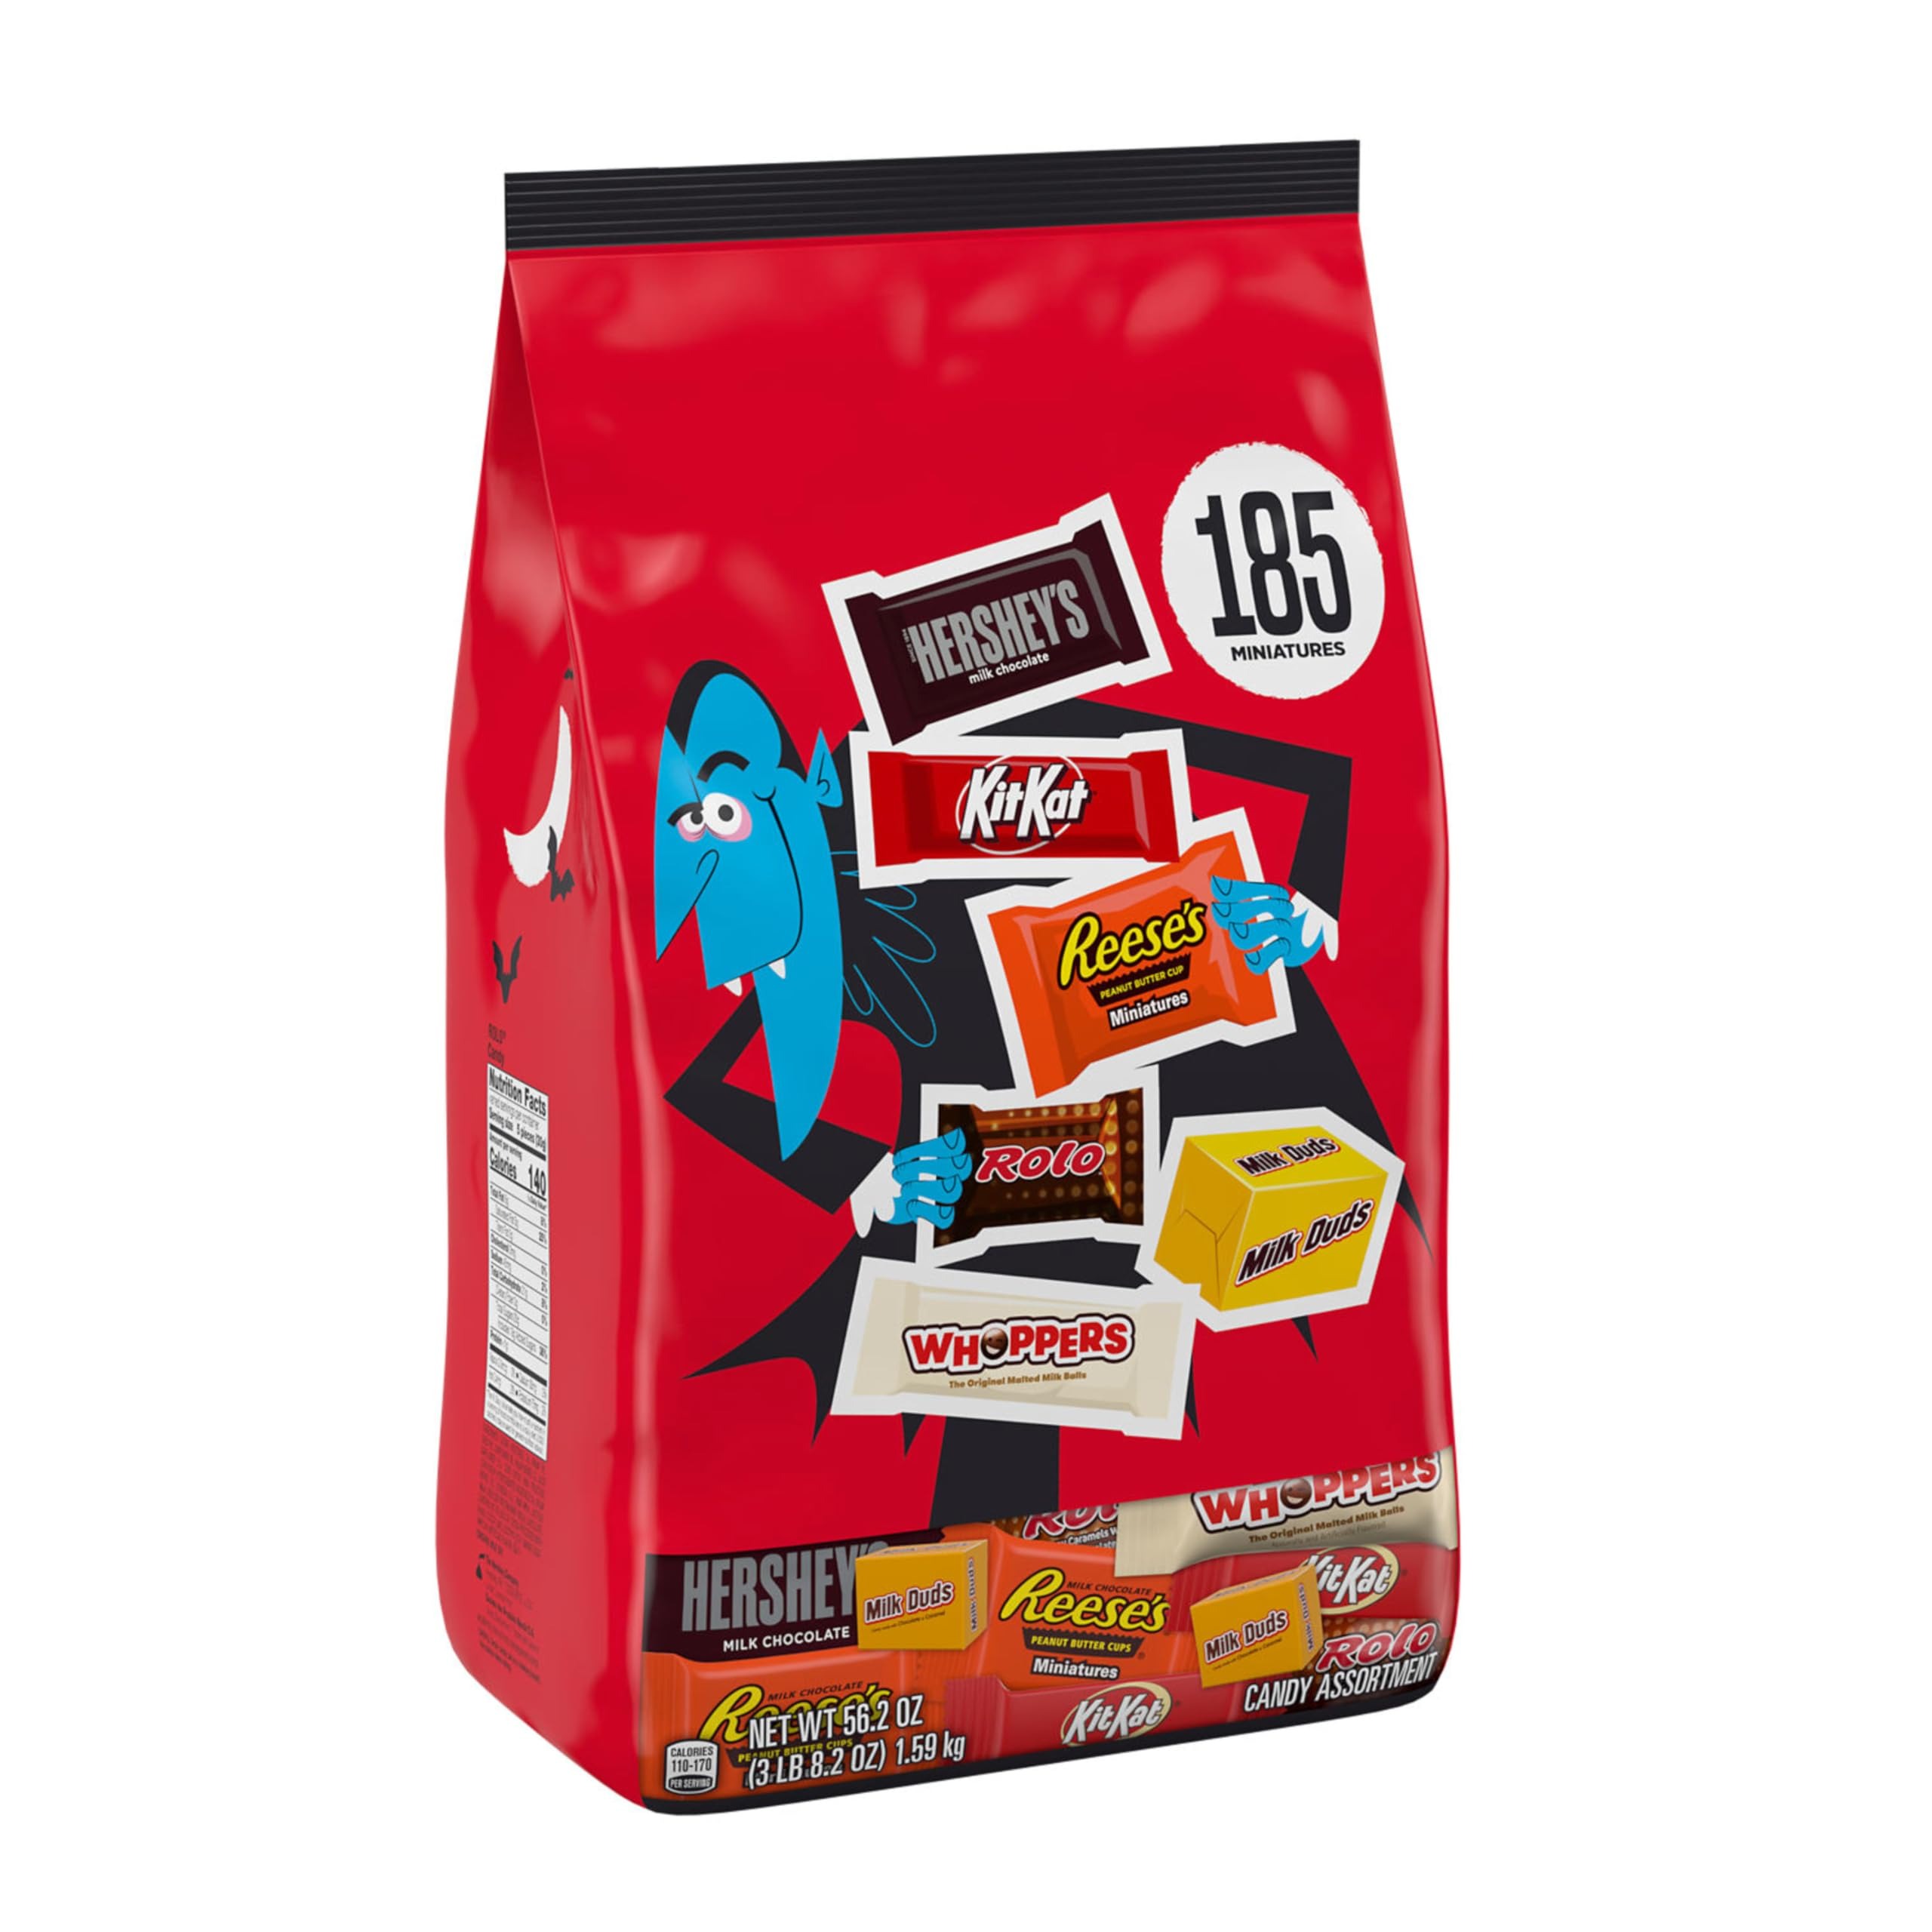
Item Name: Hershey Miniatures Assorted Flavored, Halloween Candy Bag, 56.2 oz (185 Pieces)
Value: 185.0
Unit: Count

Price: 34.44